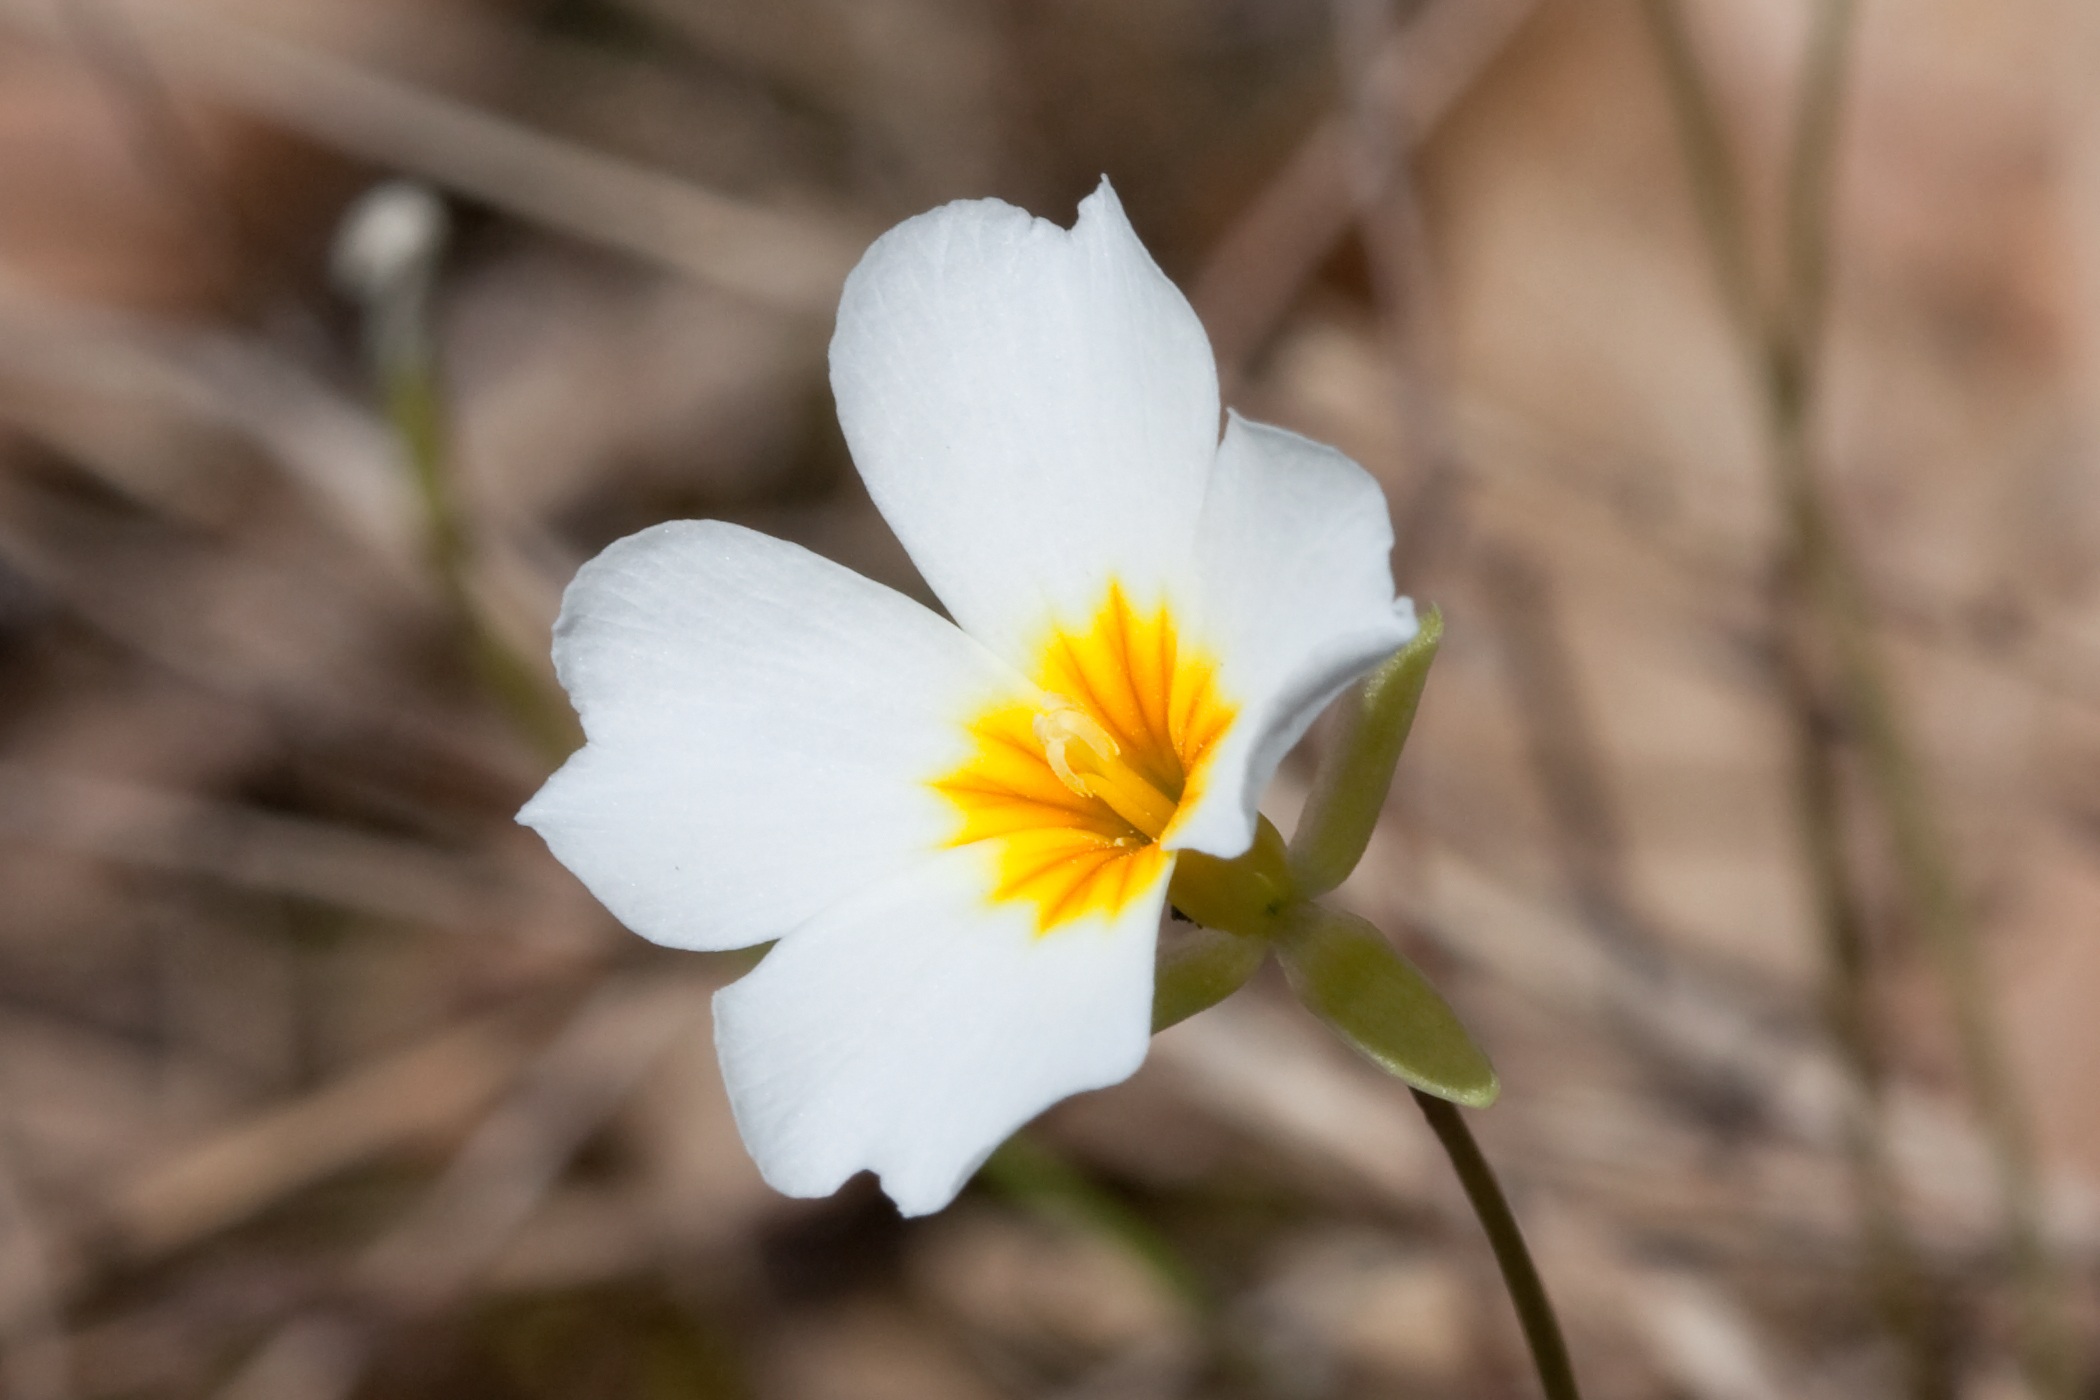
nature, blossom, plant, white, flower, petal, bloom, color, botany, colorful, yellow, flora, wildflower, close up, sunny, petals, crocus, macro photography, flowering plant, plant stem, land plant, calochortus, cedar gladecress, mustard family, long styled gladecress